Chita District

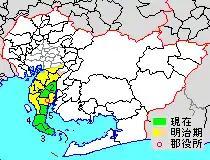
Map showing original extent of Chita District in Aichi Prefecture:* yellow - areas formerly within the district borders during the early Meiji period

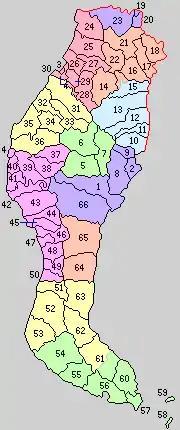
Colored areas are in this district.

Chita District was one of the ancient districts of Owari Province and is mentioned in Nara period records. One of the castles that guarded the area was Ōno Castle.